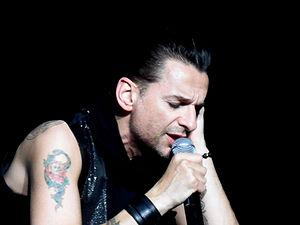
David Gahan, dit Dave Gahan, né le 9 mai 1962 à Epping, est un chanteur anglais, leader du groupe Depeche Mode.